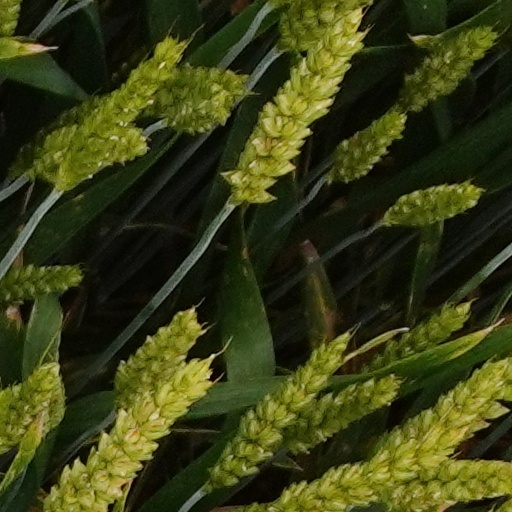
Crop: wheat